Cordyline australis

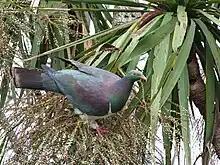
A kererū feeds on the small white fruit of a cabbage tree, Dunedin, August 2009. Native pigeons were once the major dispersers of the tree's seeds, which they eat in autumn and winter. Note also the notches cut out of the leaves by larvae of "Epiphryne verriculata", the cabbage tree moth.

"Cordyline australis" was collected in 1769 by Sir Joseph Banks and Dr Daniel Solander, naturalists on the "Endeavour" during Lieutenant James Cook's first voyage to the Pacific. The type locality is Queen Charlotte Sound / Tōtaranui. It was named "Dracaena australis" by Georg Forster who published it as entry 151 in his "Florulae Insularum Australium Prodromus" of 1786. It is sometimes still sold as a "Dracaena", particularly for the house plant market in Northern Hemisphere countries. In 1833, Stephan Endlicher reassigned the species to the genus "Cordyline".